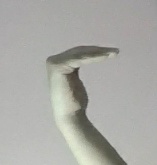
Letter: haa